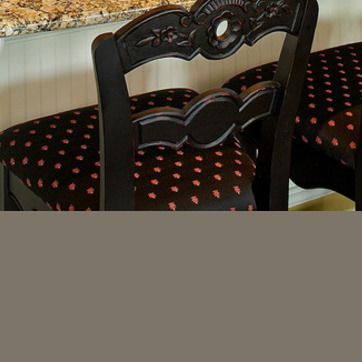
Material: fabric